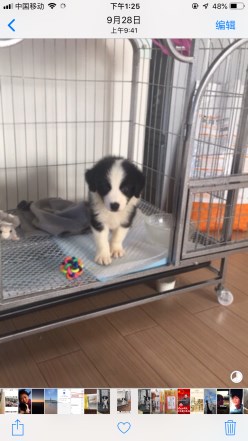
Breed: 2594-n000109-Border_collie